St Merryn

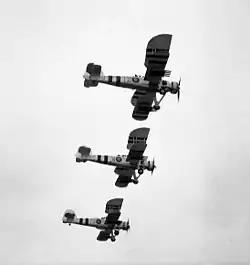
Three rocket-armed Fairey Swordfish of 774 Naval Air Squadron during a training flight from Royal Naval Air Station St. Merryn, Cornwall (UK).

RNAS St Merryn operated from 1937 to 1956 was also known as HMS "Vulture" and HMS "Curlew". Initially the airfield was built with an airstrip and one hangar for civil purposes. In 1940, following construction of buildings for military use, it became an aircraft training centre for training for airborne observers and aircraft carrier flight manoeuvres. The airfield was renamed the RNAS St Merryn, HMS "Vulture" at that time. The following year German aircraft bombed the field; it was rebuilt in 1942. The Ward Room was housed within the Cornish Arms Inn; there is an honour roll posted at the location commemorating the aviators of the St Merryn air field. In 1952 the HMS "Curlew" unit joined the airfield for Naval reserve and airborne observer training. The field was closed for military purposes in 1956. There is limited aviation on the landing strips now and some of the former airfield is used for industry, farm land and leisure activity. The control tower and other airport buildings are visible in the area.